Malaviya National Institute of Technology, Jaipur

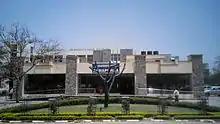
Annapoorna- Central Canteen

MNIT shares a common "Visitor" (a position held by the President of India) who is the most powerful person in the NIT organizational structure and the NIT Council with the other sister NITs.